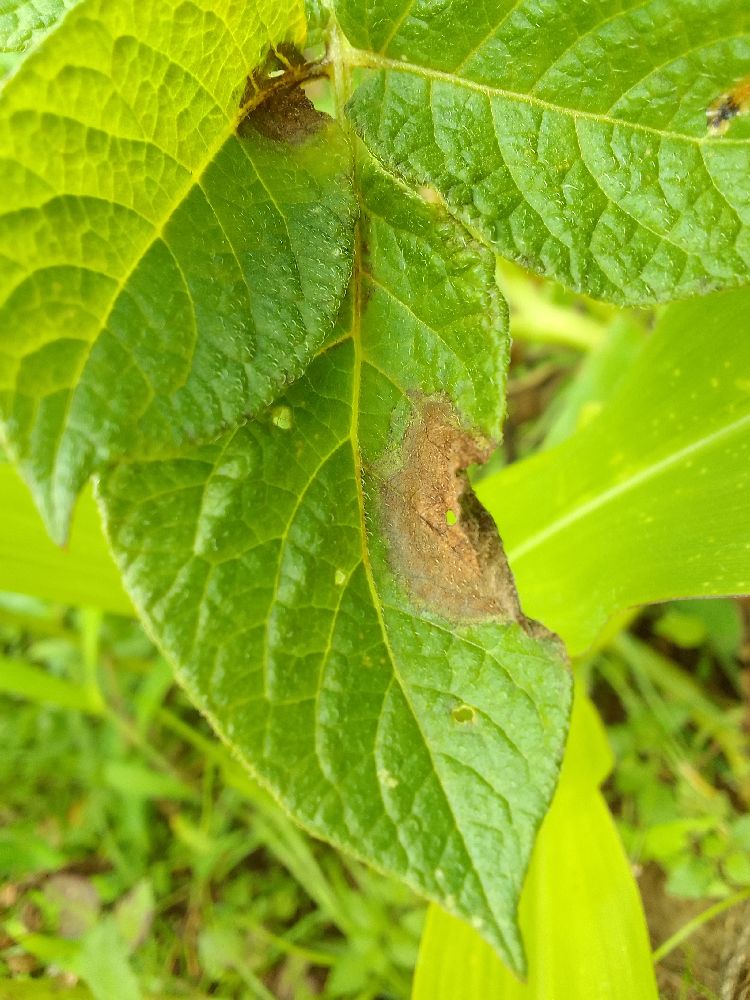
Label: Late blight